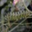
Label: caterpillar